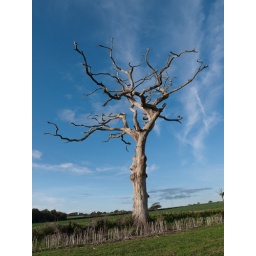
Dead tree in a field outside Aylesham, Kent, England